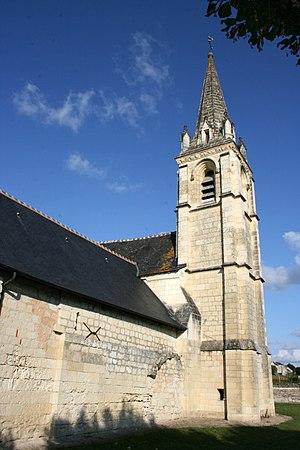
Église paroissiale Saint-Martin de La Roche-Clermault
Cet article recense une partie des monuments historiques d'Indre-et-Loire, en France.